Dinner in America

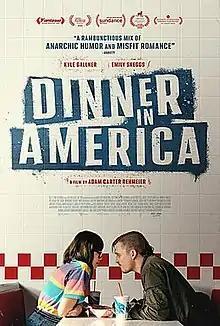
Theatrical release poster

Dinner in America is a 2020 American coming of age dark comedy film written, directed, and edited by Adam Carter Rehmeier. It stars Kyle Gallner, Emily Skeggs, Griffin Gluck, Pat Healy, Mary Lynn Rajskub, David Yow, Hannah Marks, Nick Chinlund, and Lea Thompson. The plot follows a punk rock singer (Gallner) on the run and a young woman (Skeggs) obsessed with his band who unexpectedly cross paths.